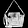
Label: Bag